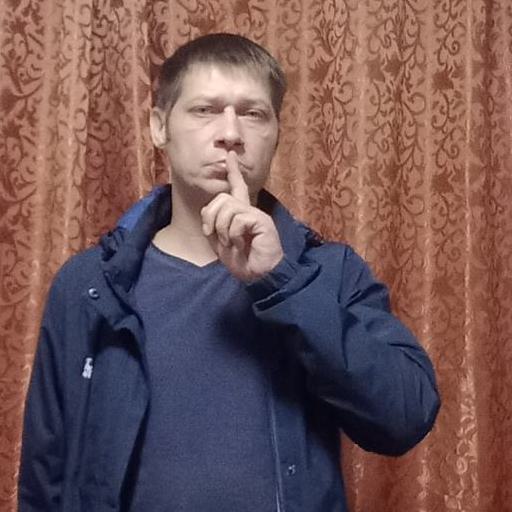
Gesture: mute